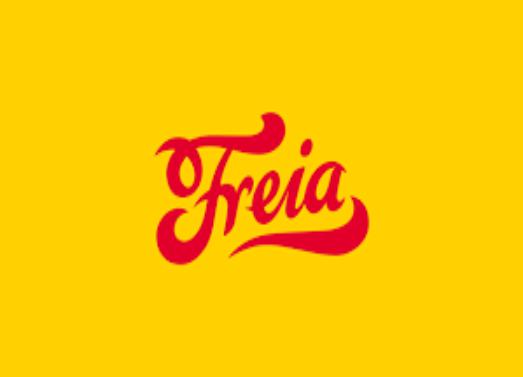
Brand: Freia
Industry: Food